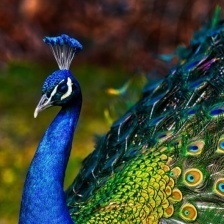
Species: PEACOCK
Scientific name: PAVO CRISTATUS